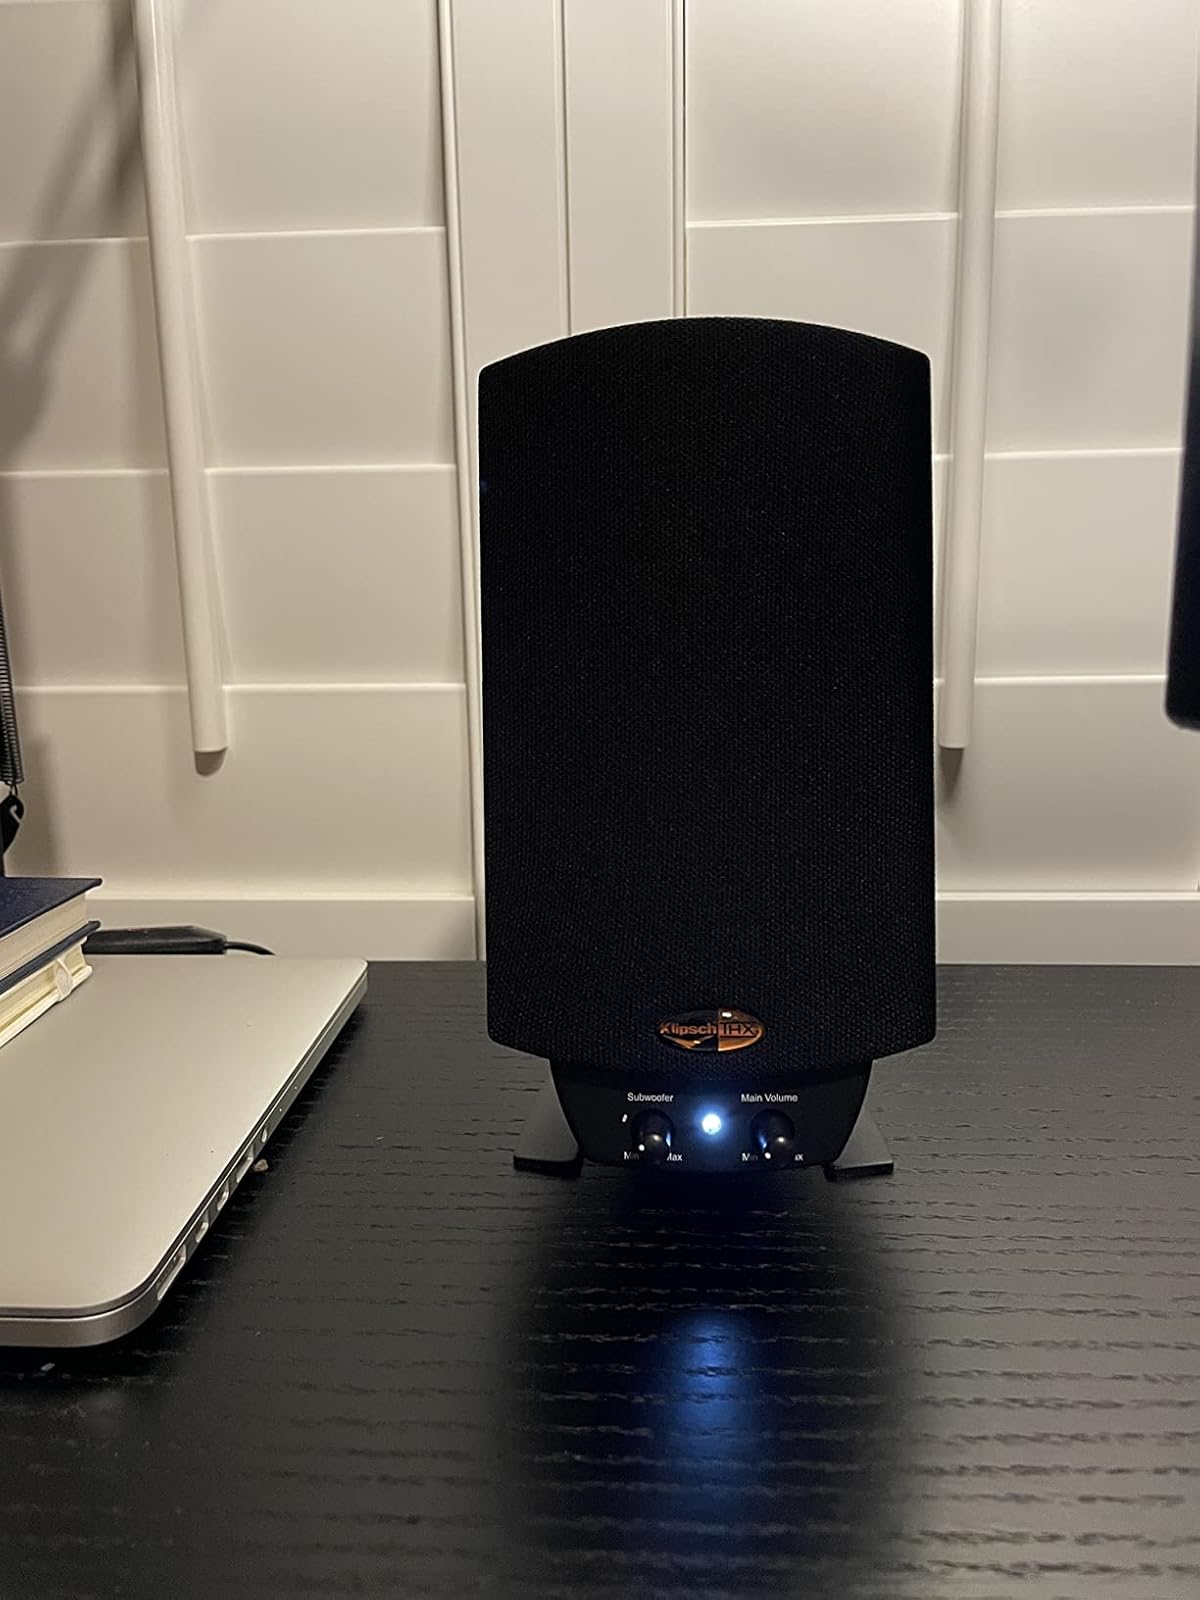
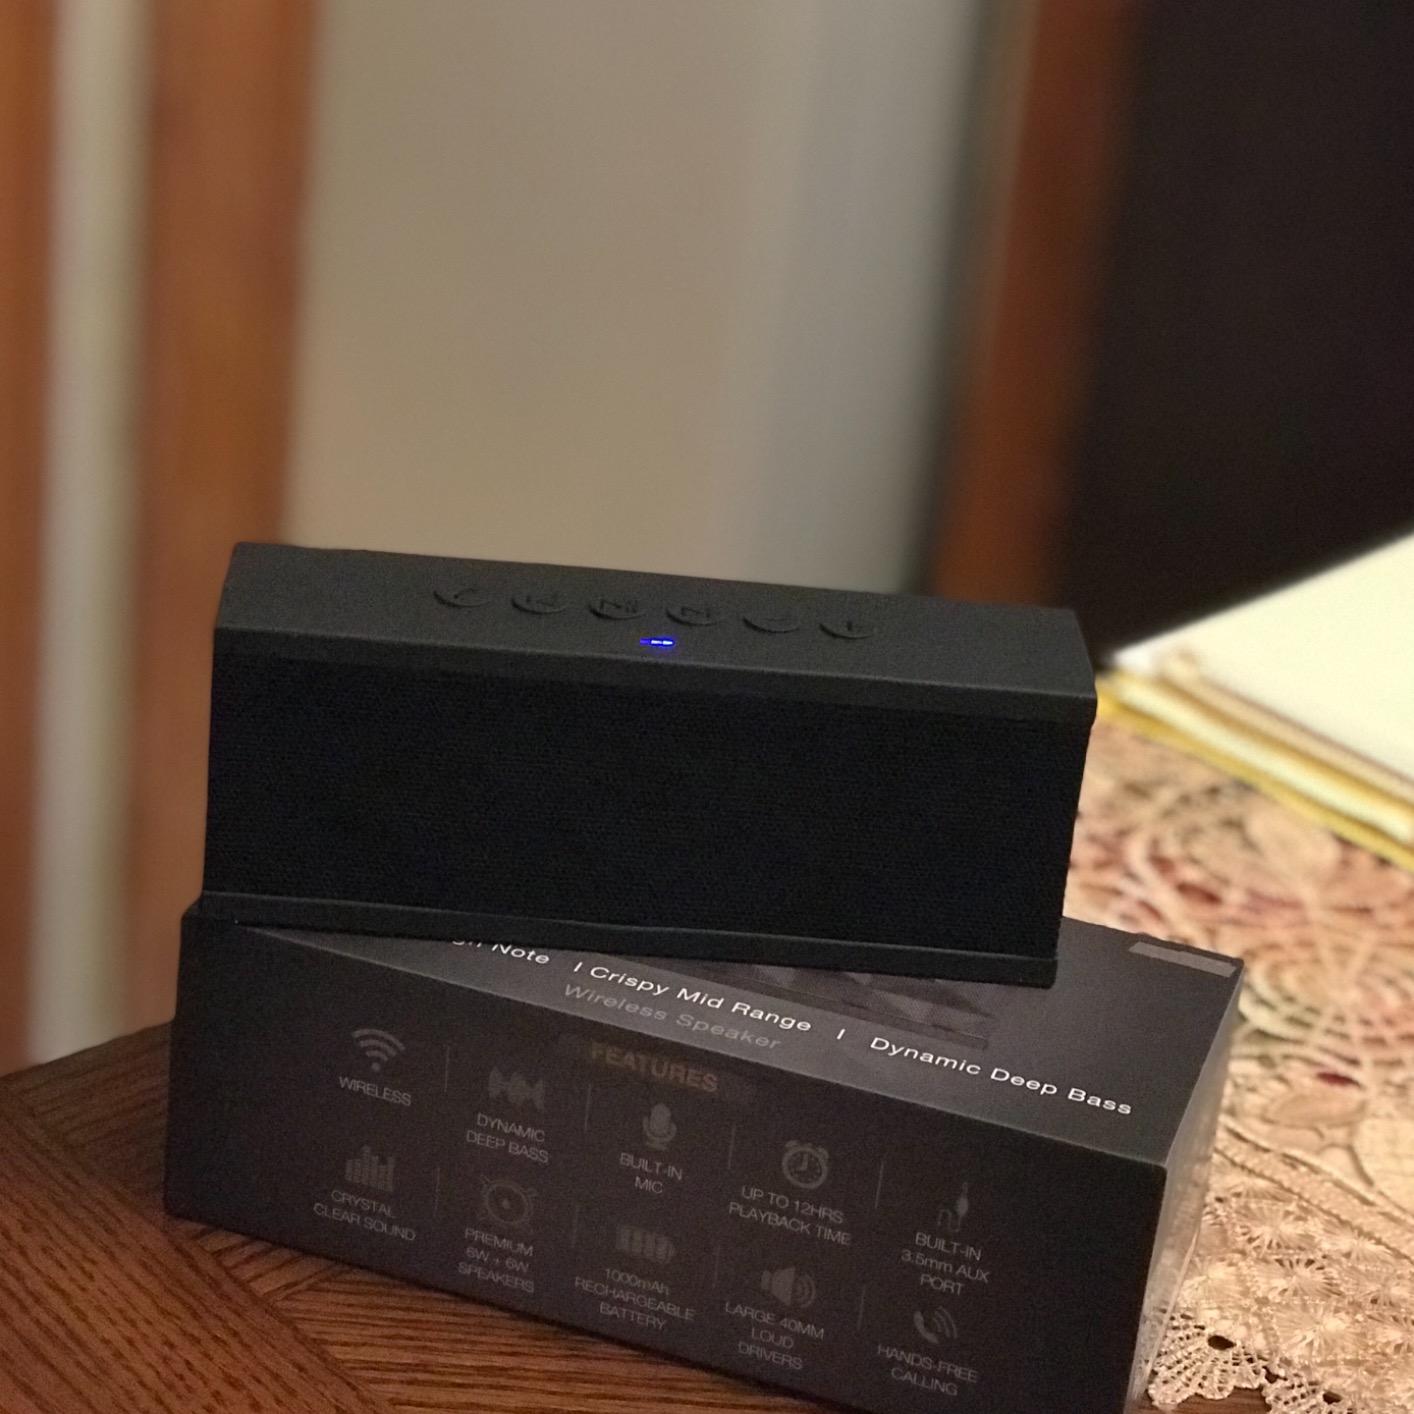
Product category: speaker
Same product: no